Mechanoreceptor

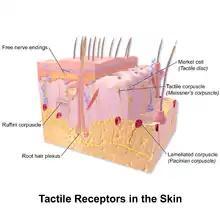
Tactile receptors.

Cutaneous mechanoreceptors can also be separated into categories based on their rates of adaptation. When a mechanoreceptor receives a stimulus, it begins to fire impulses or action potentials at an elevated frequency (the stronger the stimulus, the higher the frequency). The cell, however, will soon "adapt" to a constant or static stimulus, and the pulses will subside to a normal rate. Receptors that adapt quickly (i.e., quickly return to a normal pulse rate) are referred to as "phasic". Those receptors that are slow to return to their normal firing rate are called tonic. Phasic mechanoreceptors are useful in sensing such things as texture or vibrations, whereas tonic receptors are useful for temperature and proprioception among others.